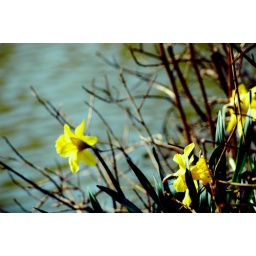
Just when I hit the shutter, the cute flower in focus &amp;quot;hid&amp;quot; behind the leaf.